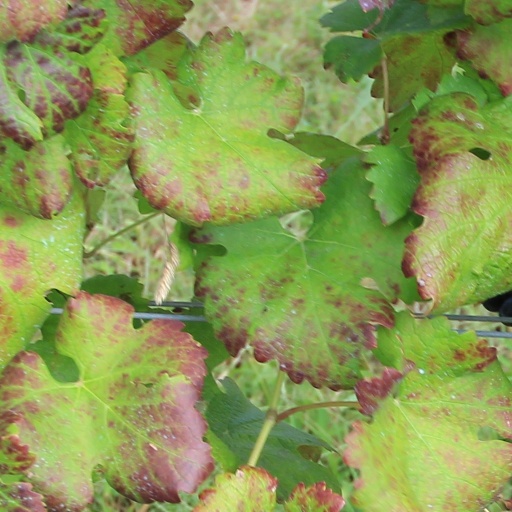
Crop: grape